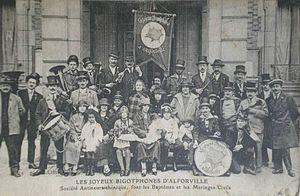
Les Joyeux Bigotphones d'Alfortville.
Le bigophone ou bigotphone est un instrument de musique carnavalesque, d'aspect décoratif, très bruyant, populaire, bon marché et facile à fabriquer.